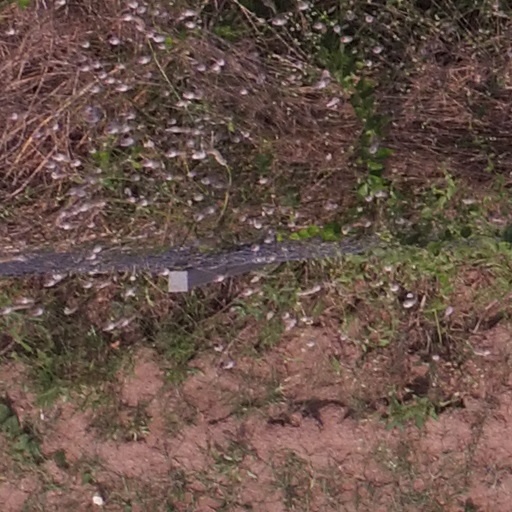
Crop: maize; corn